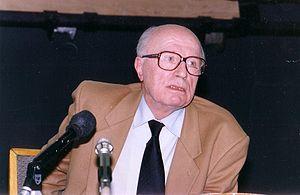
Virgil Ierunca est un philosophe, poète et critique littéraire roumain installé en France. Son nom d’état-civil était Virgil Untaru : Ieruncă signifie en roumain « gélinotte des bois » ; untaru signifie « le crémier ».
Cette liste présente une énumération non exhaustive de personnalités de langue maternelle et d'expression roumaine, pour la plupart nées et élevées dans les actuelles Roumanie et Moldavie, mais s'étant parfois aussi exprimées en d'autres langues ou possédant, dans la diaspora, une autre nationalité ou une double-nationalité, résultant de l'exode des élites vers l'Europe de l'Ouest ou l'Amérique du Nord de 1940 à 1989, durant les dictatures fasciste puis communiste. De ce fait, la culture roumaine, mal connue comme telle, s'est surtout manifestée à travers des personnages internationalement connus, mais pas en tant que roumains.